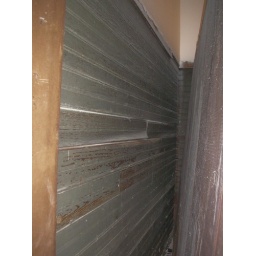
We pulled a cabinet away from the wall in what will be our master closet and found original beadboard.